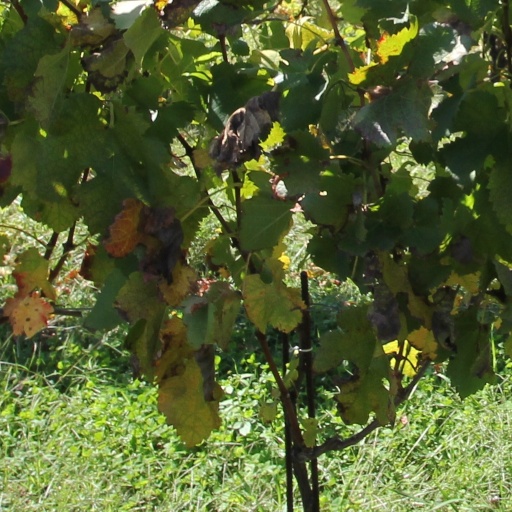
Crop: grape